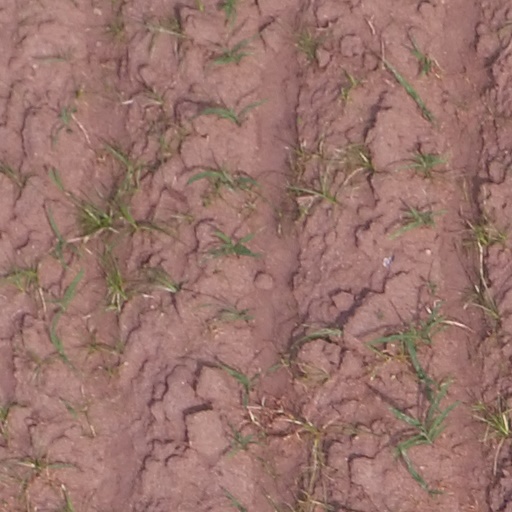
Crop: maize; corn